Onsen

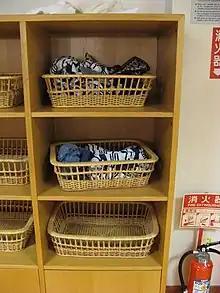
Baskets

Traditionally, men and women bathed together at both "onsen" and "sentō" communal bathhouses, but gender separation has been enforced at most institutions since the opening of Japan to the West during the Meiji Restoration.